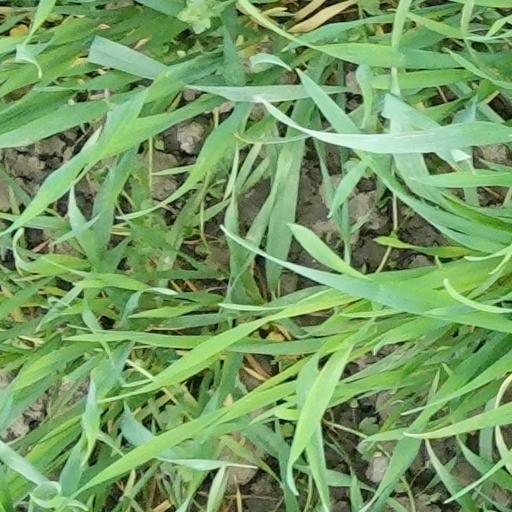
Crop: wheat